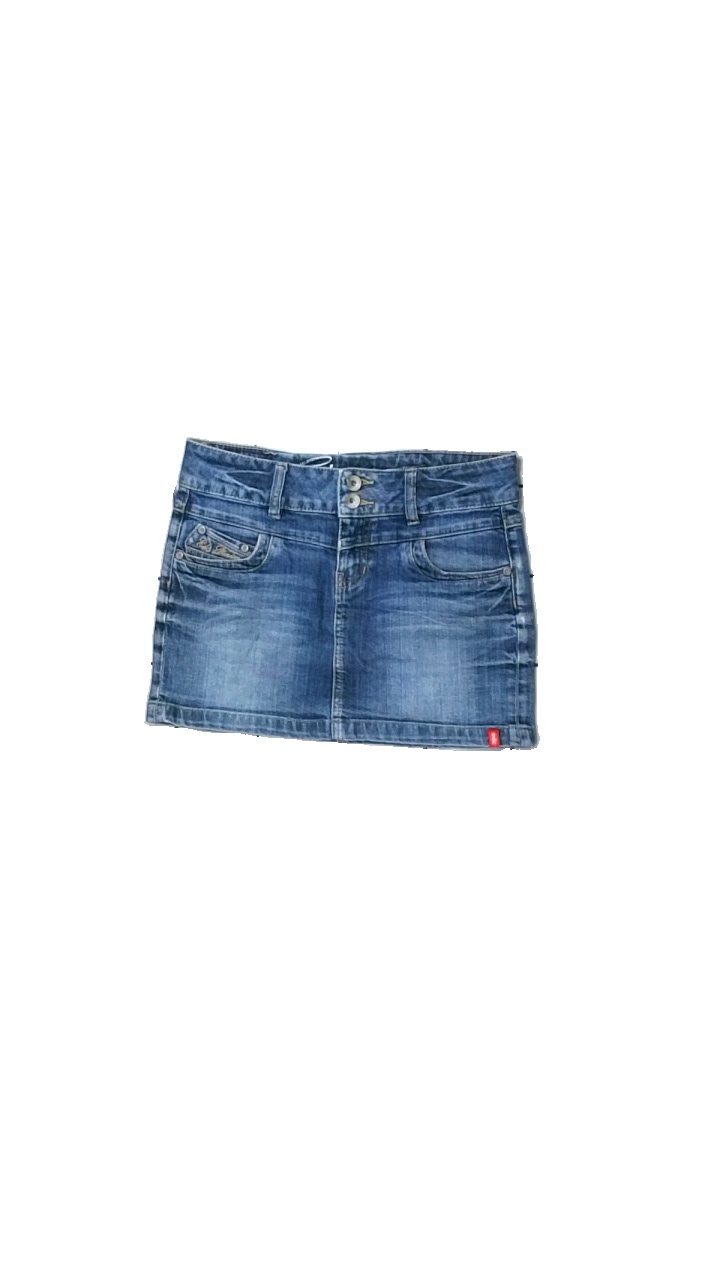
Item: Skirt (Ladies)
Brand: Edc (esprit De Corps)
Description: blå jeans kjol
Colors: Blue
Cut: Regular
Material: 100% cotton
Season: All
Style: Denim
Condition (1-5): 5
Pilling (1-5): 5
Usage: Reuse
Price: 50-100